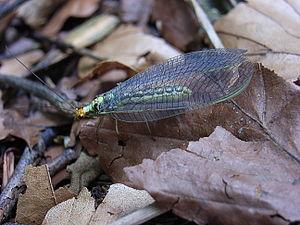
Nothochrysa est un genre d'insectes de l'ordre des névroptères, de la famille des chrysopidés.